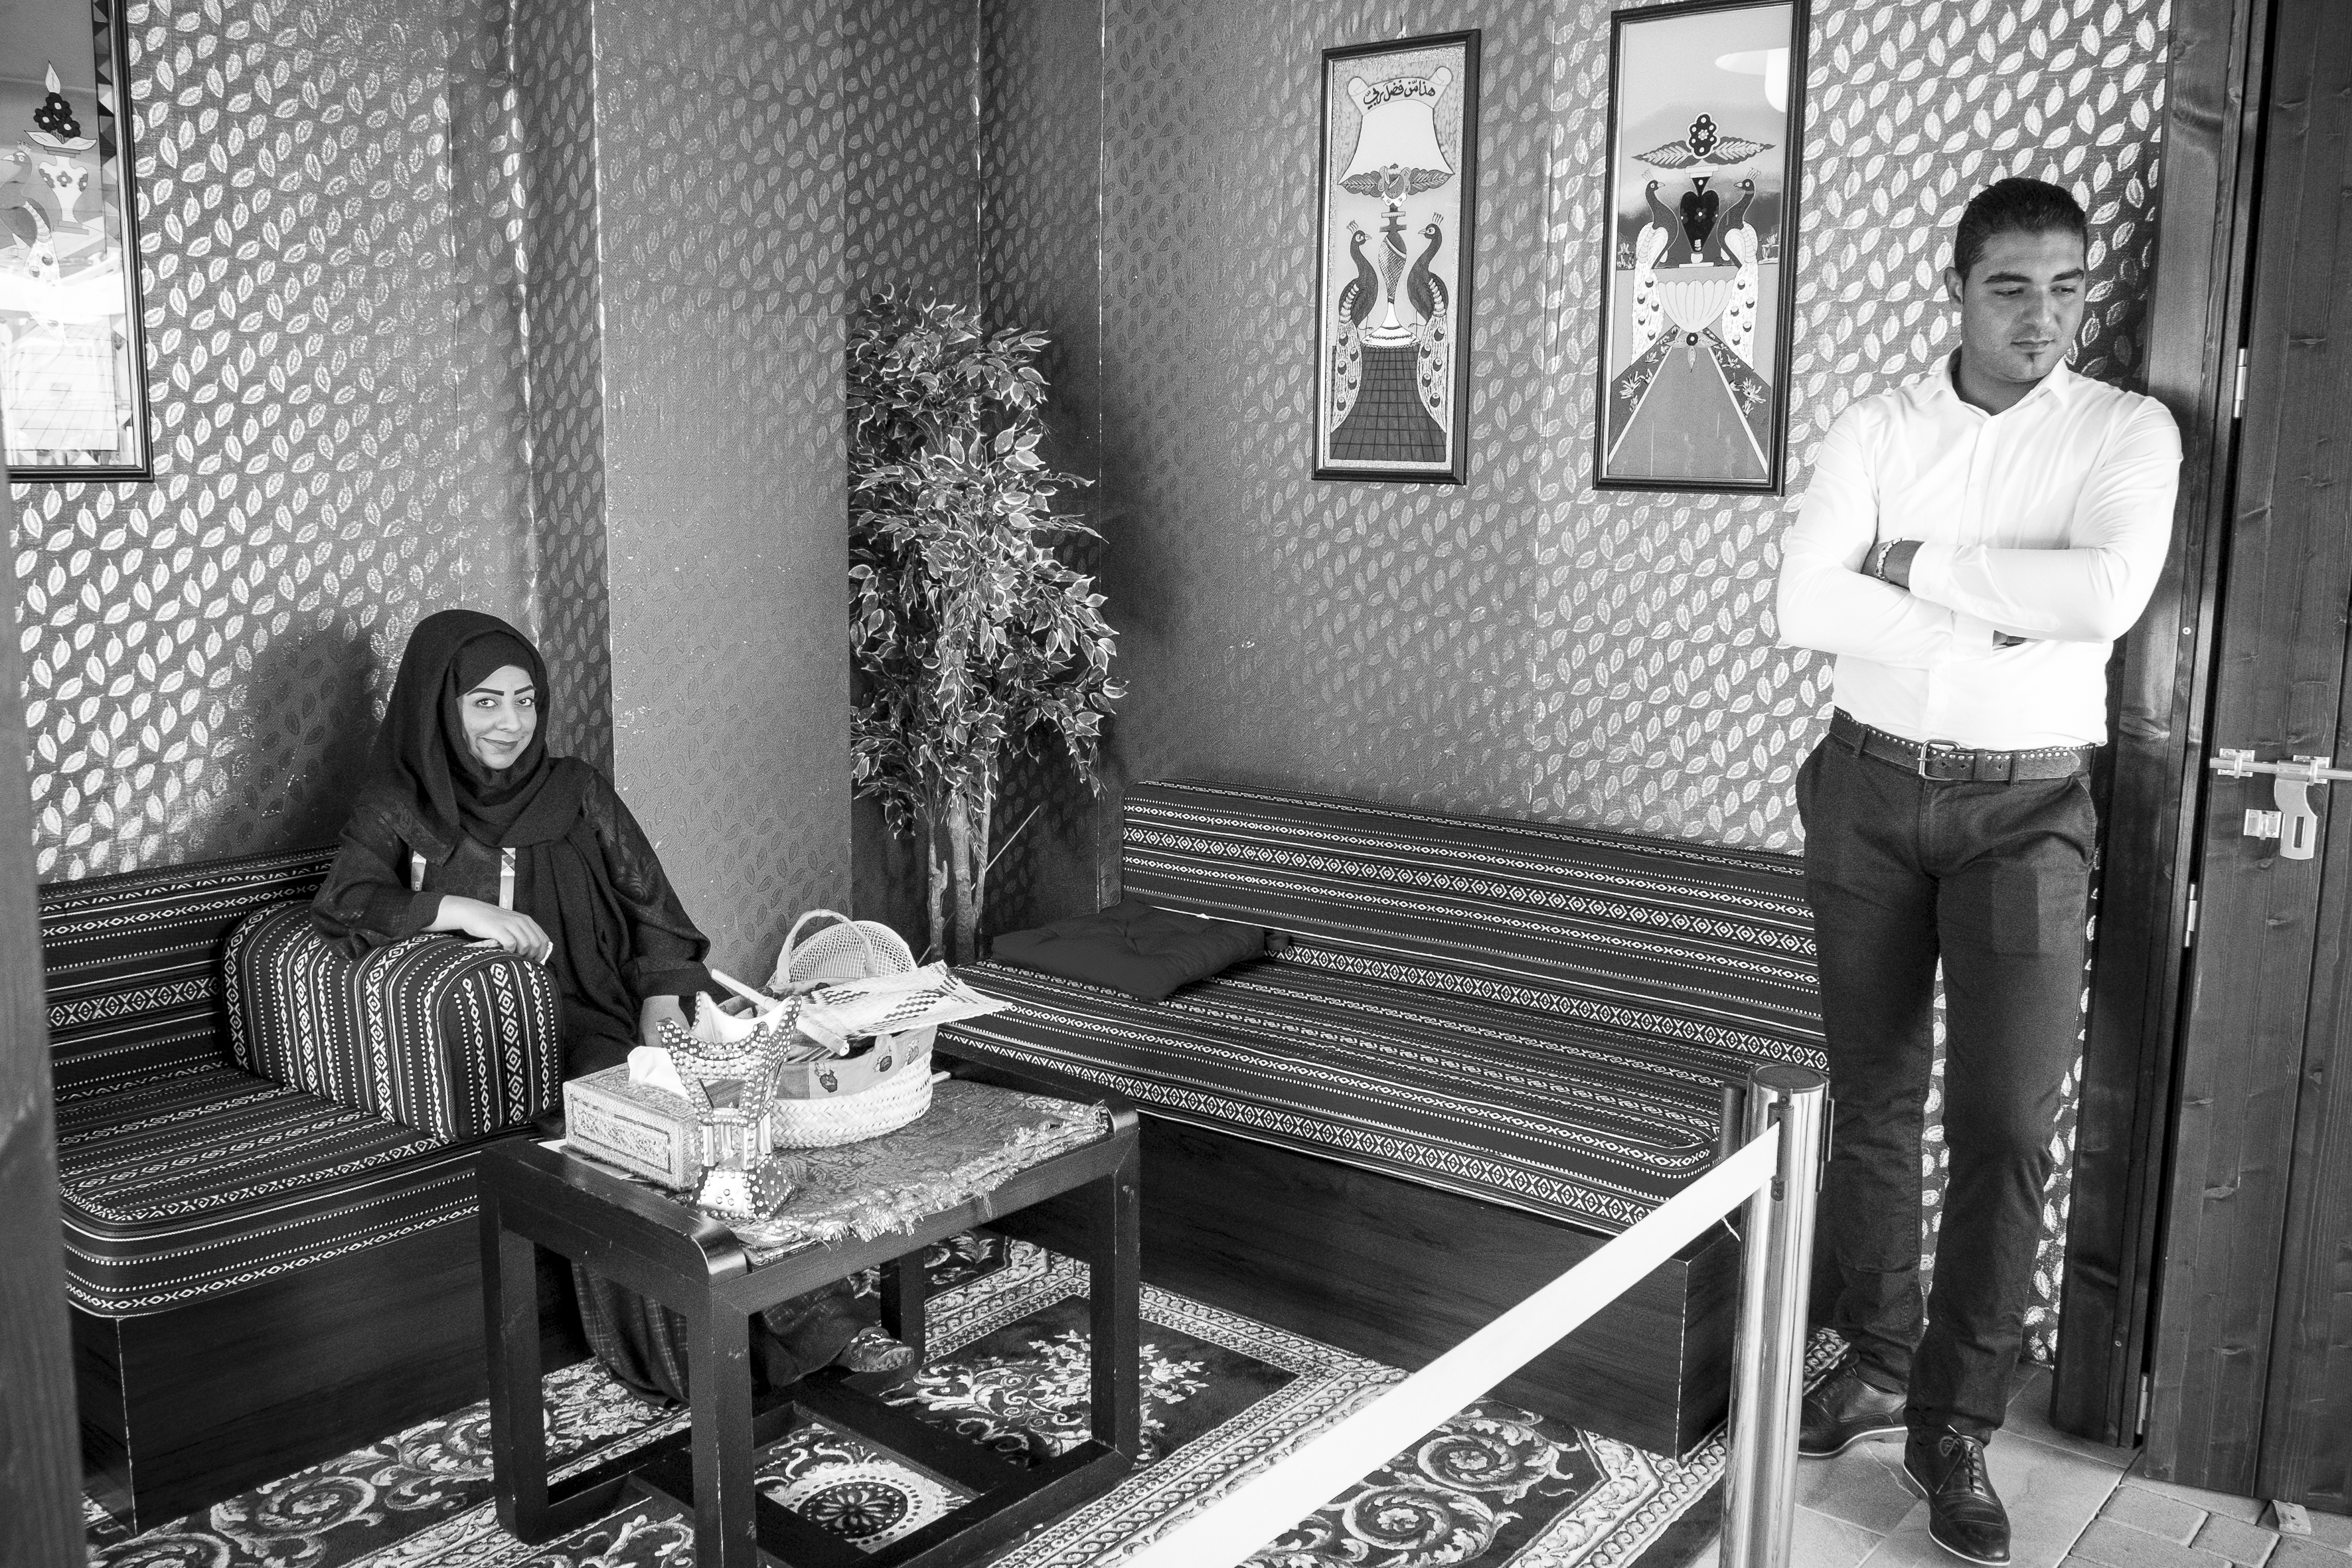
black and white, white, street, photography, urban, travel, fujifilm, italy, black, monochrome, bw, 2015, blackandwhite, blackwhite, ngc, photograph, image, it, fuji, milan, fujixt1, fujix, noireblanc, milano, lombardia, italymilano, expo2015, italymilanoexpo, monochrome photography